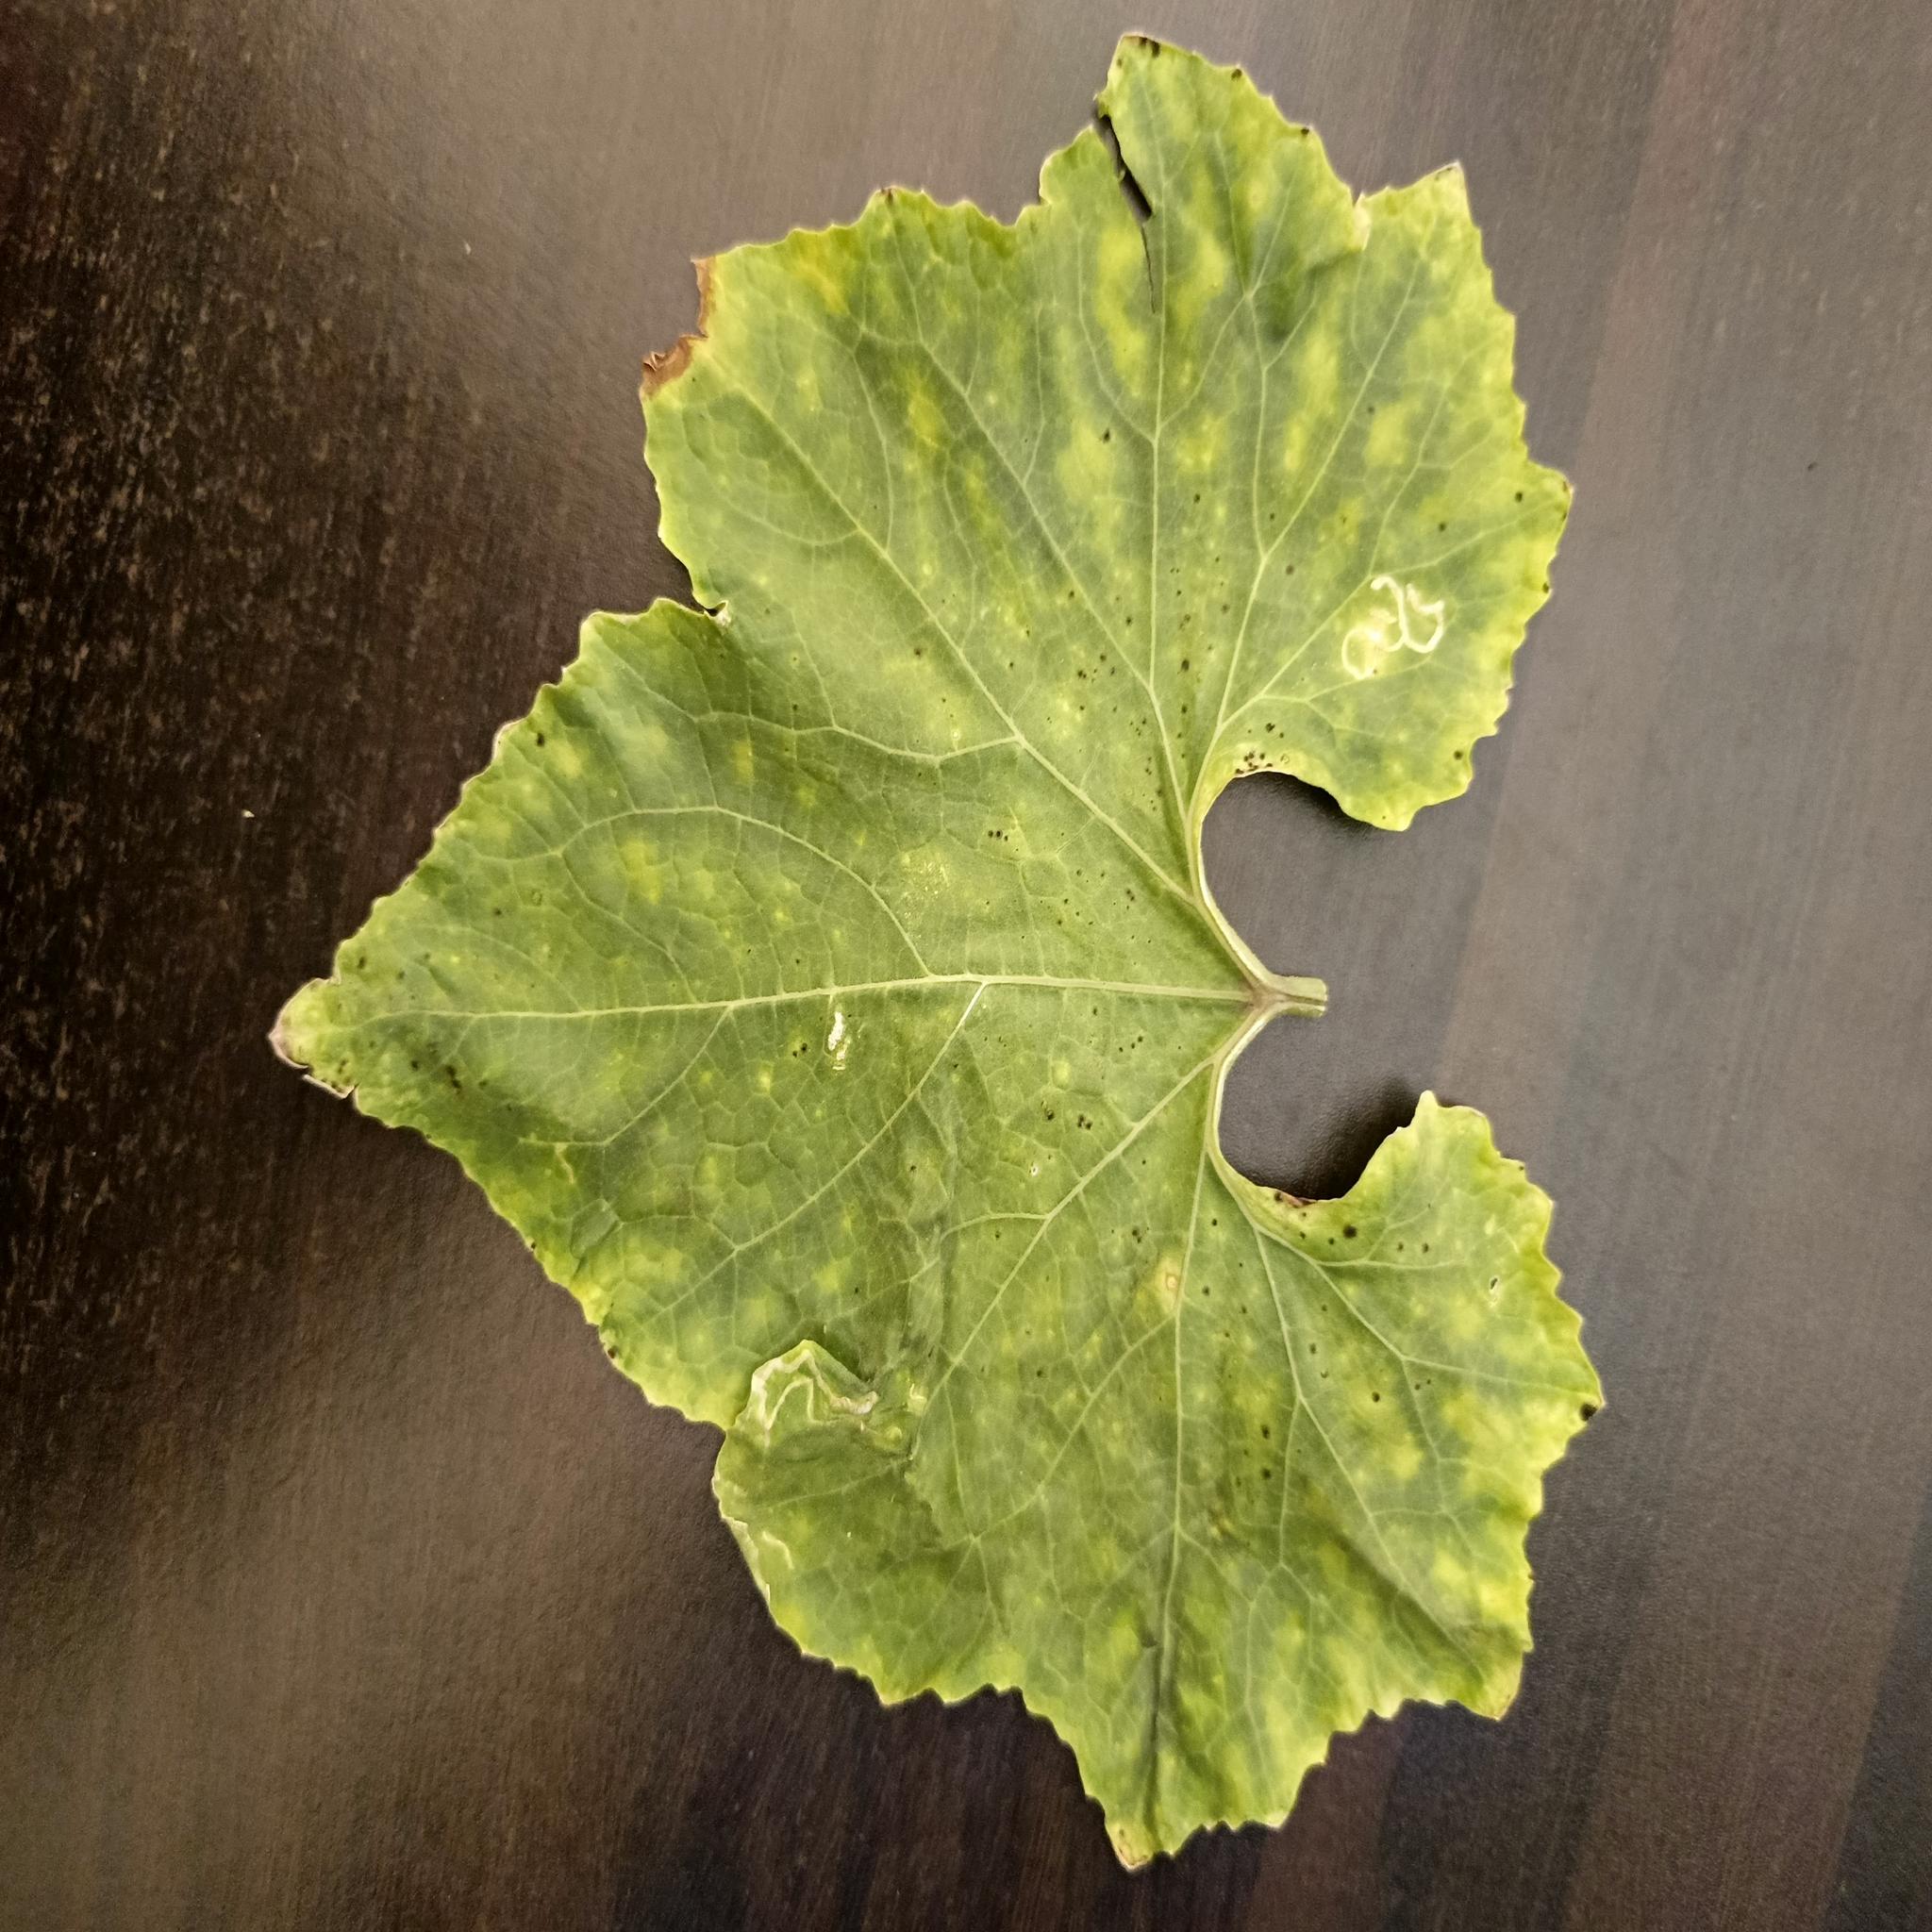
Label: Leaf curl